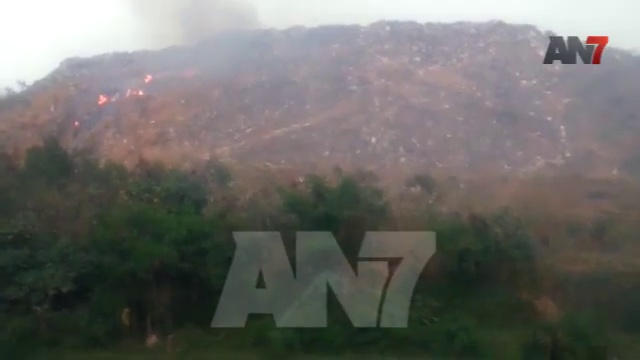
Fire: yes
Smoke: yes